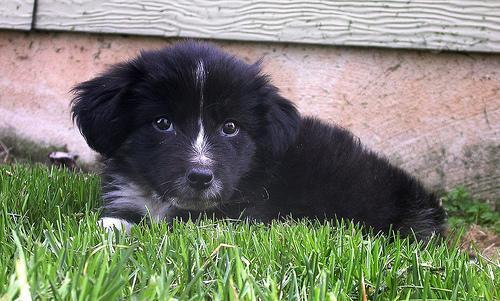
Tibetan_mastiff